Culture of Mysore

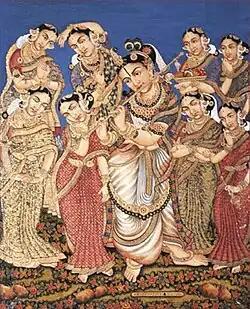
Mysore Painting depicting Krishna with his eight principal wives.

The traditional form of painting called as Mysore painting is an offshoot of the Vijayanagar school of Painting. With the fall of the Vijayanagar empire, the artists who were involved in the Vijayanagar Paintings were rendered jobless. The Wodeyar king, Raja Wodeyar (1578–1617 CE) rehabilitated these artists in Srirangapatna and under his patronage, a new form of painting called as Mysore painting evolved. These artists employed by the king made use of locally available materials to do the paintings. Squirrel hair was used as a brush by tying the hair with a silken thread and inserting them into the narrow end of a quill. A cloth spread over a wooden plank formed the painting board. Properly burnt tamarind sticks were used as a sketching charcoal. The main attraction of these paintings was the "gesso" work in which gold foils were pasted on appropriate regions on the painting. Gesso was used for depicting intricate designs of clothes, jewellery and architectural details. Stories from the Ramayana, Mahabharata, Bhagavata Purana and Jain epics formed the basis of these paintings. Mummadi Krishnaraja Wodeyar (Krishnaraja Wodeyar III) was instrumental in the growth of the Mysore painting form and is said to have commissioned more than 1000 portraits during his reign. Many of these paintings can still be seen on the walls of the Jaganmohan Palace at Mysore.